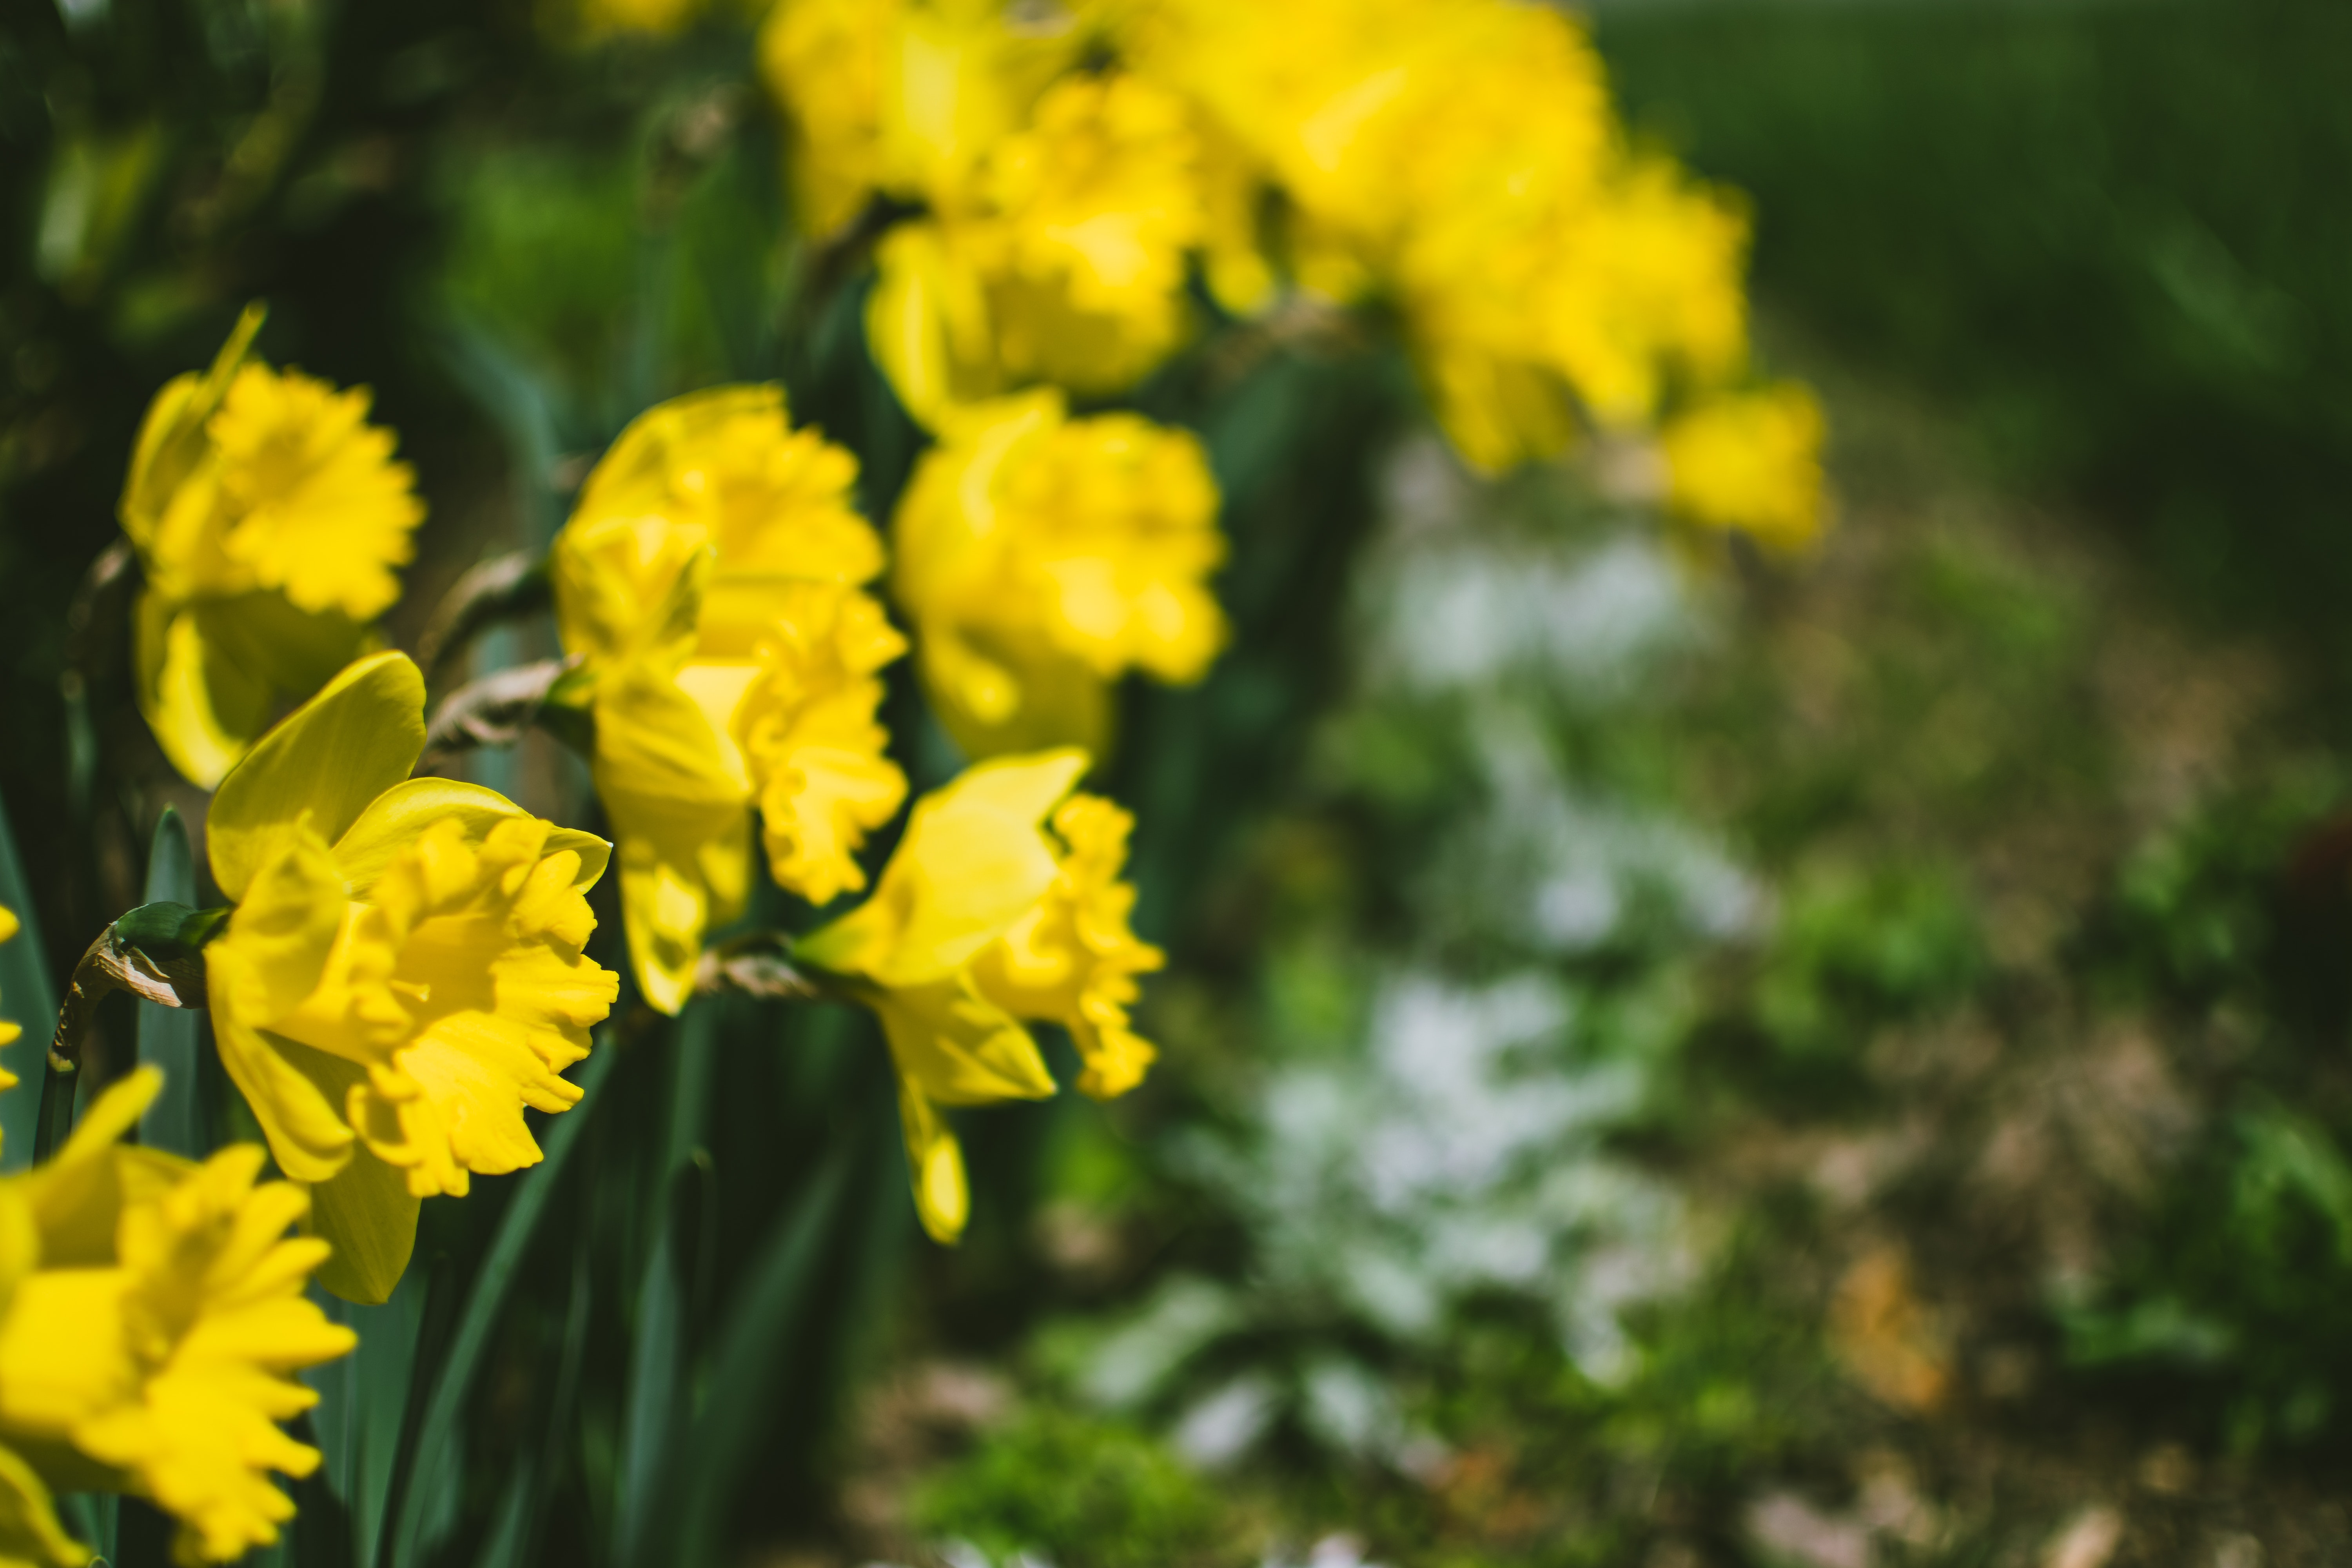
flower, flowering plant, yellow, plant, petal, spring, wildflower, photography, plant stem, mustard plant, annual plant, mustard and cabbage family, mimosa, herbaceous plant, perennial plant